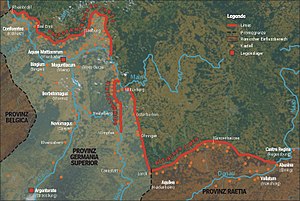
Speyer / Historie
Noviomagus i Antikkens Rom
Speyer er en by i den tyske delstat Rheinland-Pfalz; den ligger ved floden Rhinen og har ca 50 000 indbyggere. Speyer var en betydningsfuld by i middelalderen og er kendt for sin domkirke, som er på UNESCO's Verdensarvsliste.